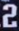
Number: 2